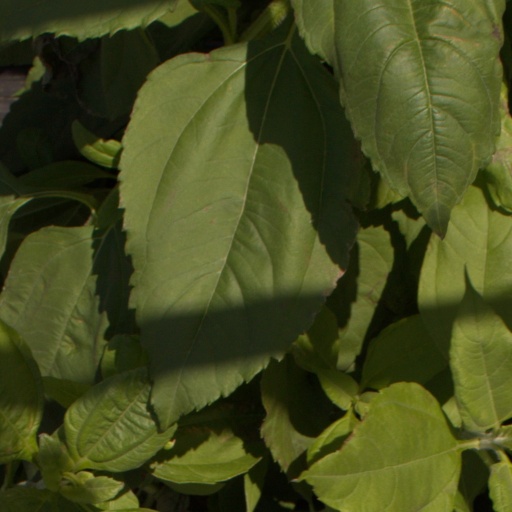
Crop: Jerusalem artichoke